Croxson House

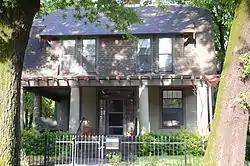

The Croxson House is a historic house in Little Rock, Arkansas. It is a two-story frame structure, with a side gambrel roof that has wide shed-roof dormers, and clapboard siding. A porch extends across the front, supported by heavy Tuscan columns, with brackets lining its eave. The house was built in 1908 to a design by the noted Arkansas architect Charles L. Thompson. It is well-preserved example of Thompson's Dutch Colonial designs.